James VI and I

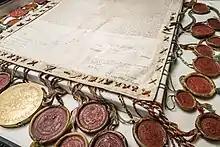
1589 marriage contract between James and Anne of Denmark

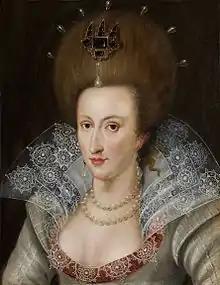
Queen Anne 1605, portrait attributed to John de Critz

Throughout his youth, James was praised for his chastity, since he showed little interest in women. After the loss of Lennox, he continued to prefer male company. A suitable marriage, however, was necessary to reinforce his rule, and the choice fell on fourteen-year-old Anne of Denmark, younger daughter of the Protestant Danish king Frederick II. Shortly after a proxy marriage in Copenhagen in August 1589, Anne sailed for Scotland but was forced by storms to the coast of Norway. On hearing that the crossing had been abandoned, James sailed from Leith with a 300-strong retinue to fetch Anne personally in what historian David Harris Willson called "the one romantic episode of his life". The couple were married formally at the Bishop's Palace in Oslo on 23 November. James received a dowry of 75,000 Danish dalers and a gift of 10,000 dalers from his mother-in-law, Sophie of Mecklenburg-Güstrow. After stays at Elsinore and Copenhagen and a meeting with Tycho Brahe, James and Anne returned to Scotland on 1 May 1590.